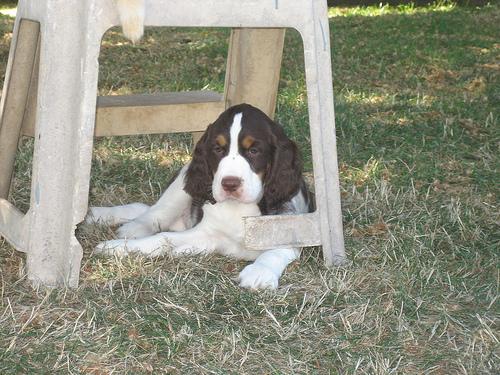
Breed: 276-n000112-English_springer